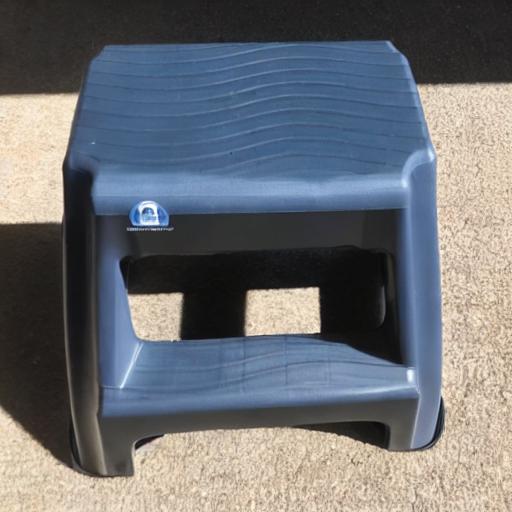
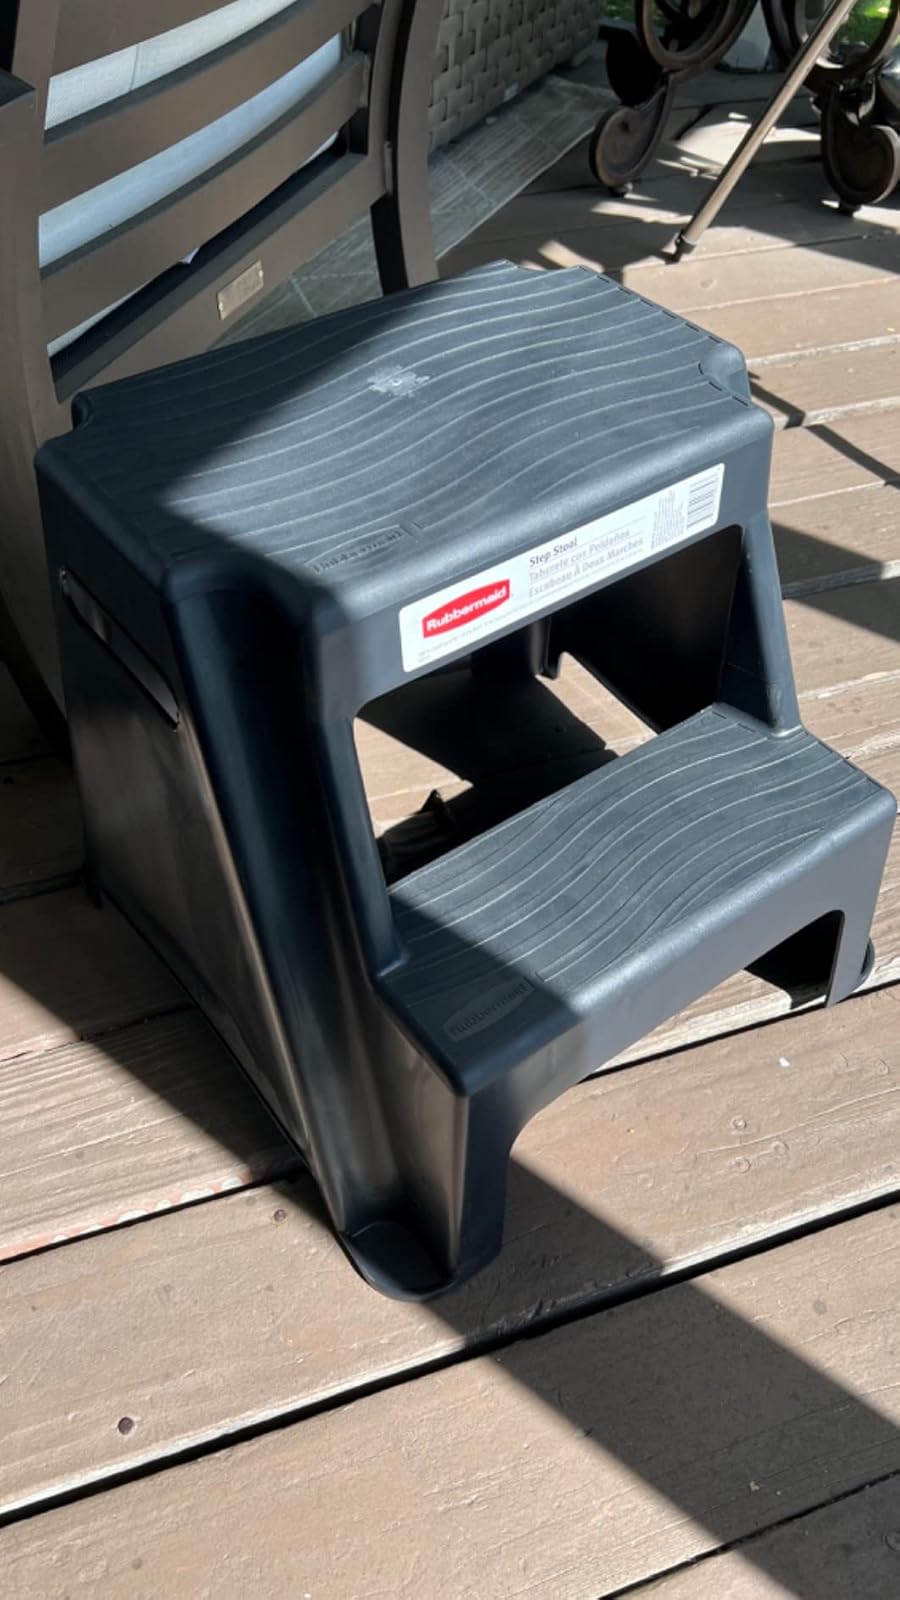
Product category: stool
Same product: no